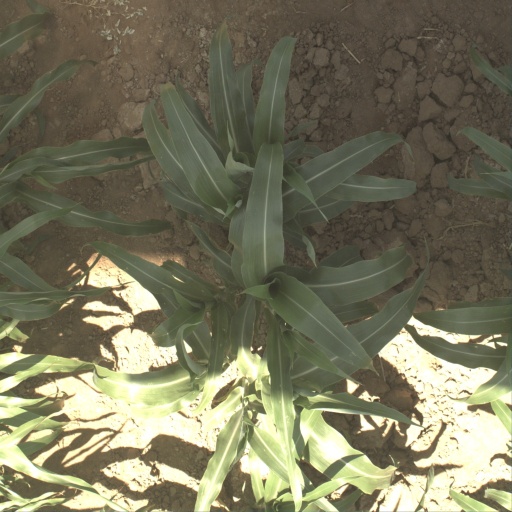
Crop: sorghum